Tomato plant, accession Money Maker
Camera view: tilt-top (135 deg); turntable rotation: 0 degrees
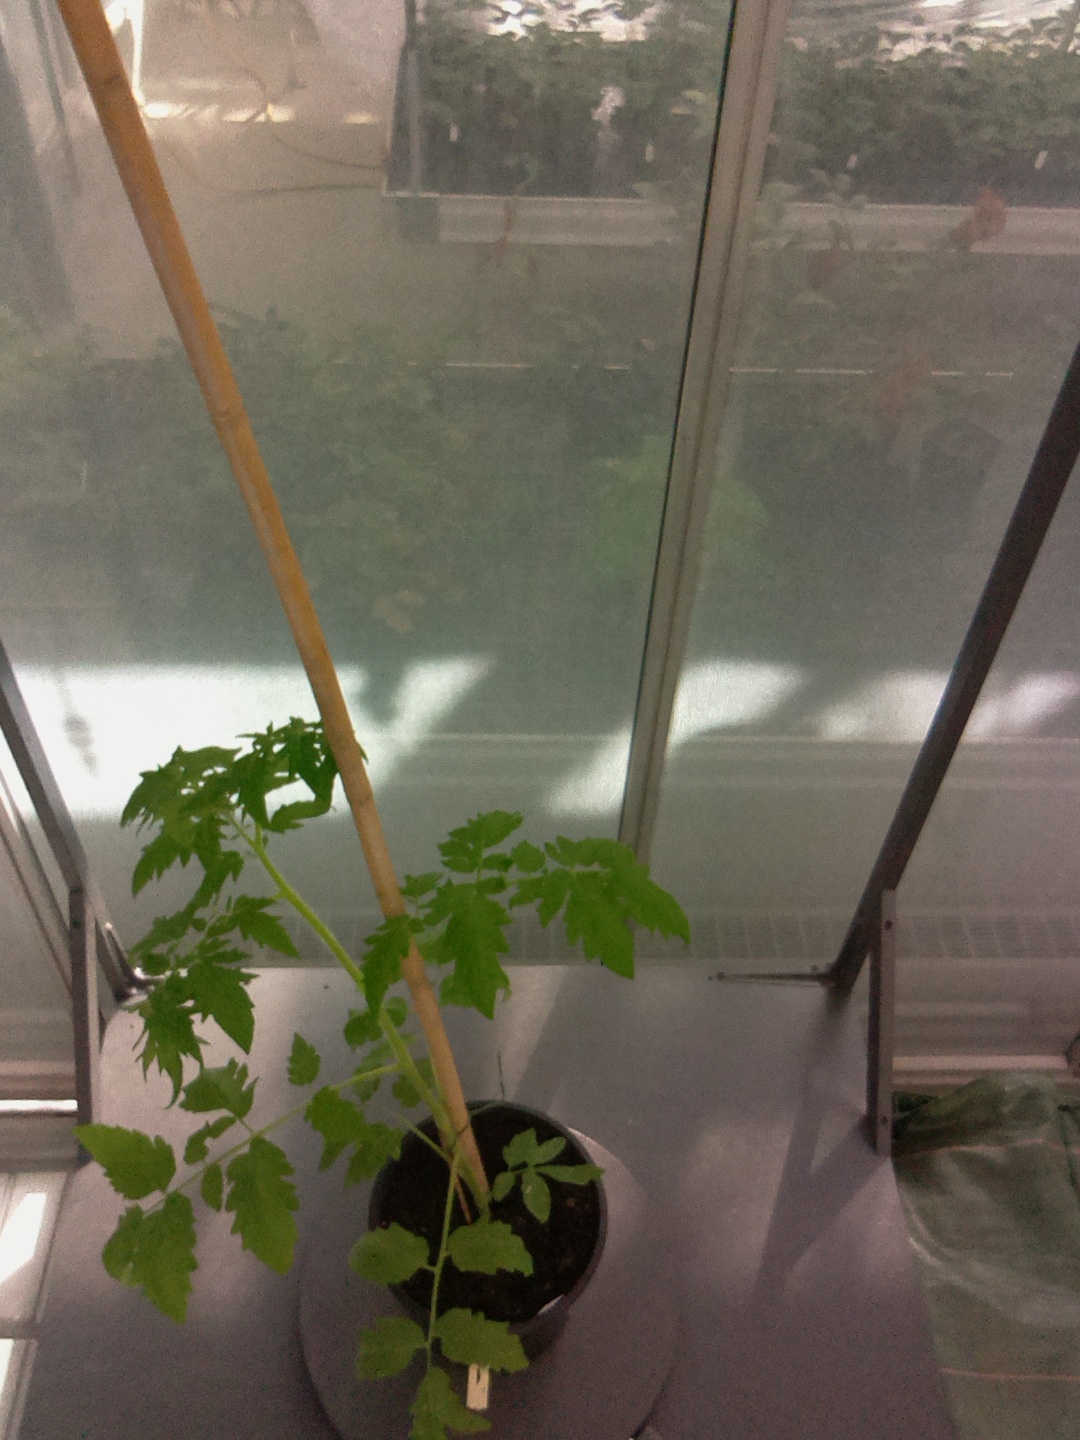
BBCH growth stage 15: 10 of true leaves visible